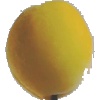
Label: Peach 2